Thomas Cass (surveyor)

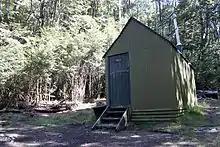
Cass Saddle Hut on the Cass-Lagoon tramping route, which follows the Cass River

On 18 September 1854, Cass married Mary Williams at St Michael and All Angels. She had arrived on the "Randolph" with her husband, David Theodore Williams. They looked after the Deans' property in Riccarton while John Deans was back in England, but Williams died in March 1852. Mary Cass died on 24 September 1886 aged 70; she had children from her first marriage, but not from her second.